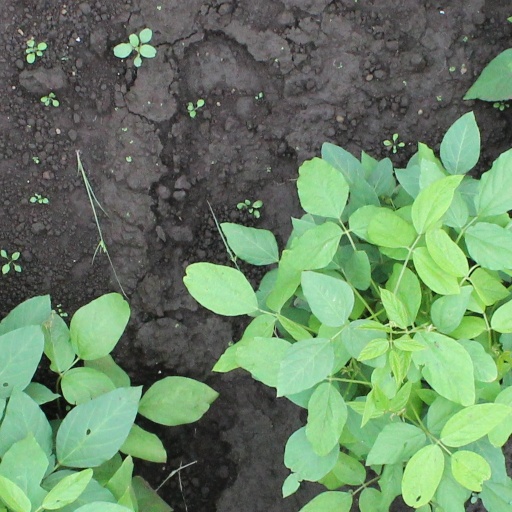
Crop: soybean